Istanbul Naval Museum

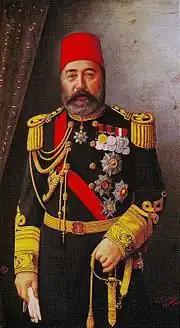
Minister of the Ottoman Navy ("Bahriye Nazırı") Bozcaadalı Hasan Hüsnü Pasha established the Istanbul Naval Museum ("İstanbul Deniz Müzesi") in 1897.

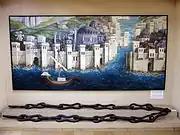
Fragment of the Byzantine chain that closed the entrance of the Golden Horn during the Fall of Constantinople in 1453

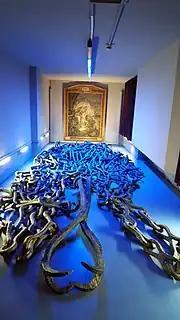
The Byzantine chain that closed the entrance of the Golden Horn during the Fall of Constantinople in 1453, with the original portrait depicting Mehmed the Conqueror's triumphant entry into Constantinople by Hasan Rıza (later re-interpreted by Fausto Zonaro, whose version is at the nearby Dolmabahçe Palace) seen in the background.

The museum is located on Hayrettin İskelesi Street in Beşiktaş, Istanbul, near the Beşiktaş ferry pier for the Beşiktaş-Kadıköy line. The museum is open every day between 09:00 and 17:00, except for Mondays, New Year's Day and the first day of religious holidays.